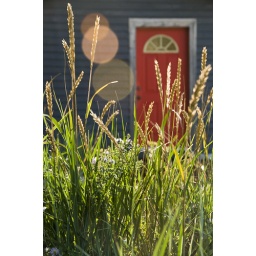
Red door by the ocean